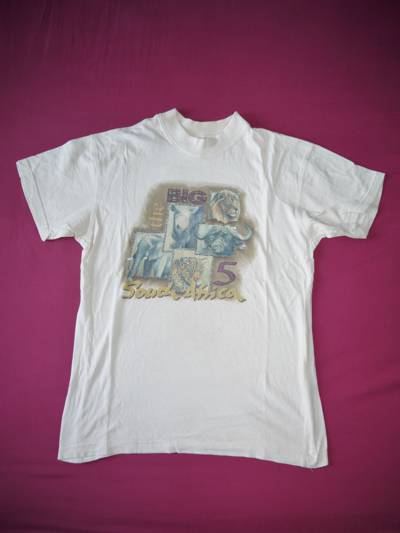
Waste category: clothes